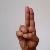
The image shows a hand gesture representing the letter 'U' in Indian Sign Language.